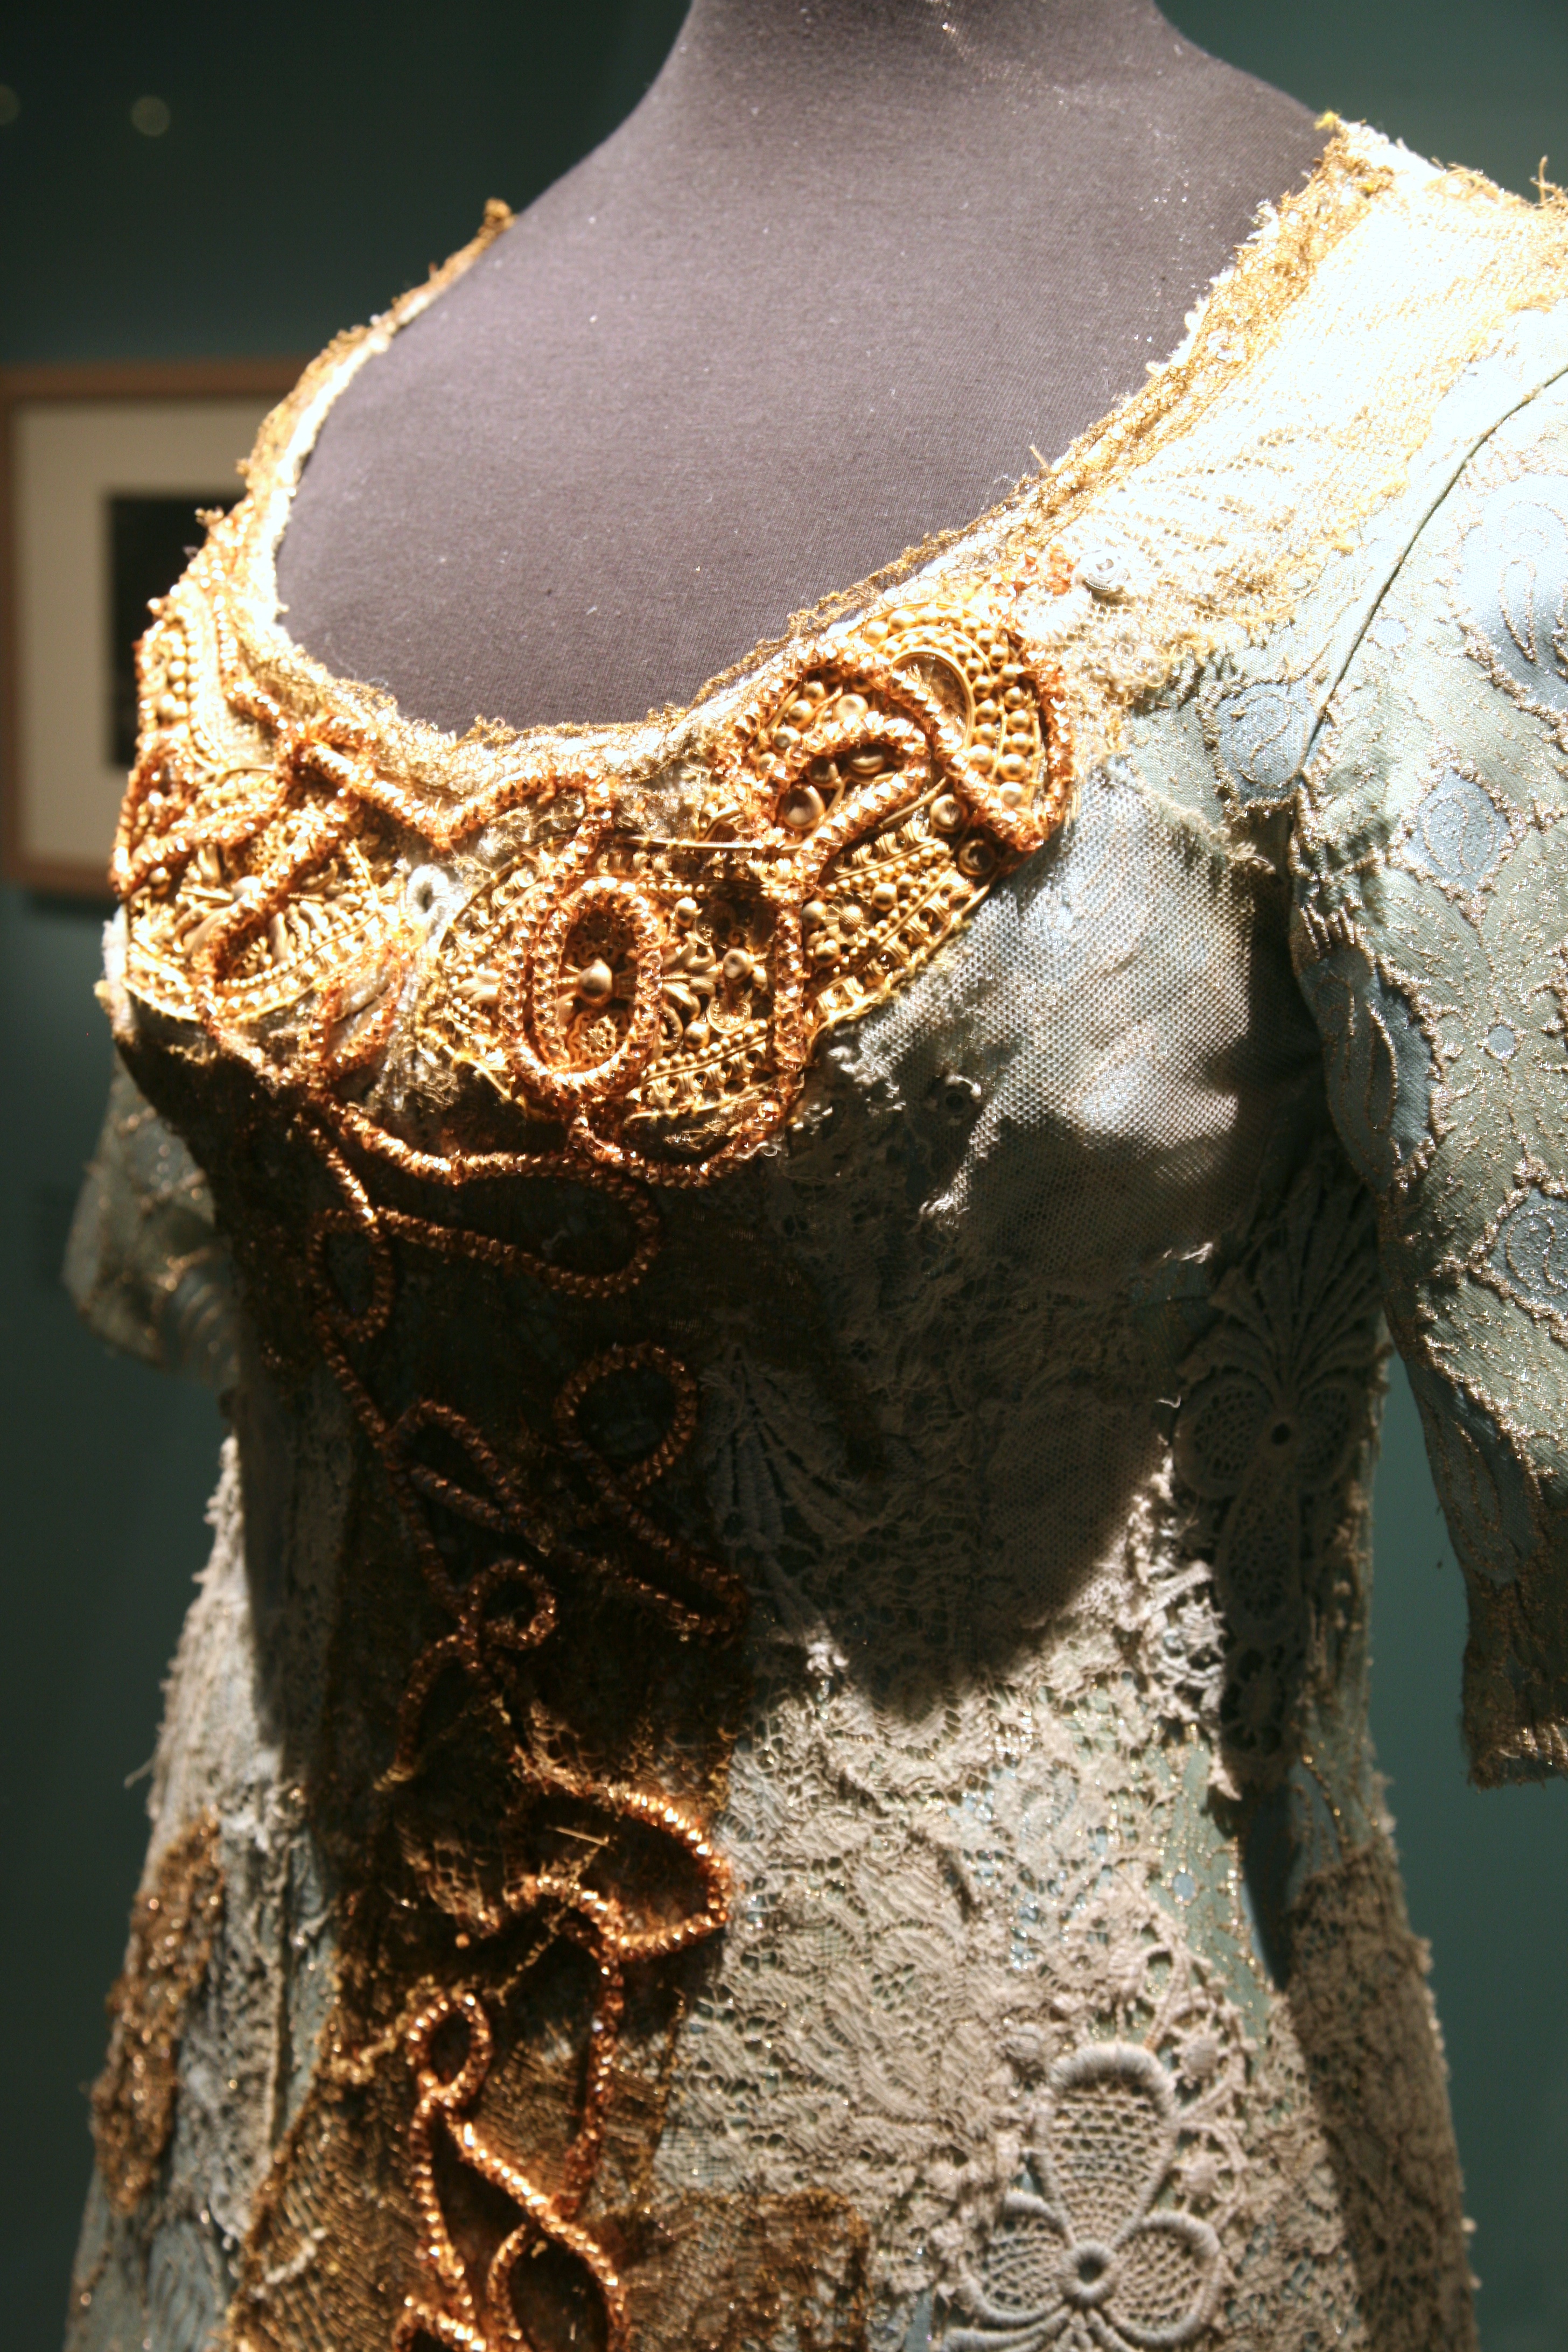
paris, pattern, opera, lace, clothing, close up, textile, sculpture, art, exposition, dress, bnf, exhibition, armour, gown, palaisgarnier, operadeparis, liebermann, rolfliebermann, biblioth quenationaledefrance, ancient history, fashion accessory